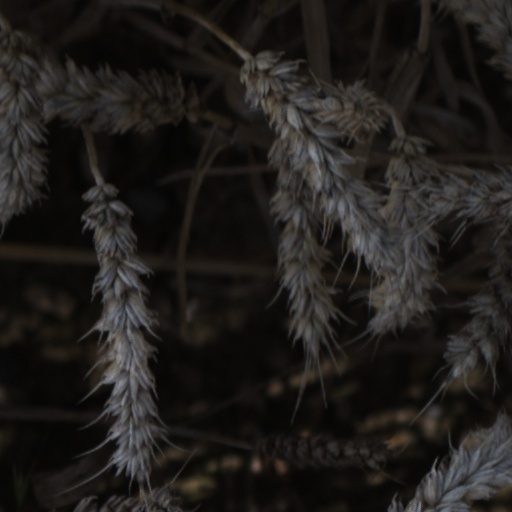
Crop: wheat